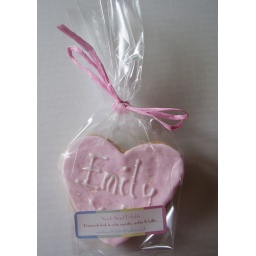
cookie in bag girl